Manny Puig

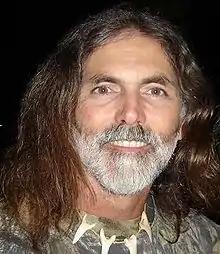
Puig in 2005

Manny Puig (born ) is a Cuban-born American wildlife entertainer, who is known for his encounters with dangerous animals. Such as sharks, black bears and American alligators. He has made frequent appearances on the television shows "Jackass" and "Wildboyz," and also on the Animal Planet show Gator Boys. He is also known for hosting Outdoor Channel's "Savage Wild".